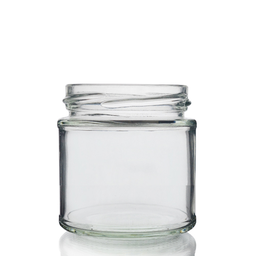
Label: glass